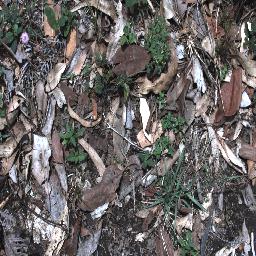
Label: negative